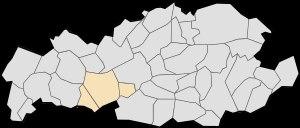
Le canton de Liévin-Sud est une division administrative française située dans le département du Pas-de-Calais et la région Nord-Pas-de-Calais.